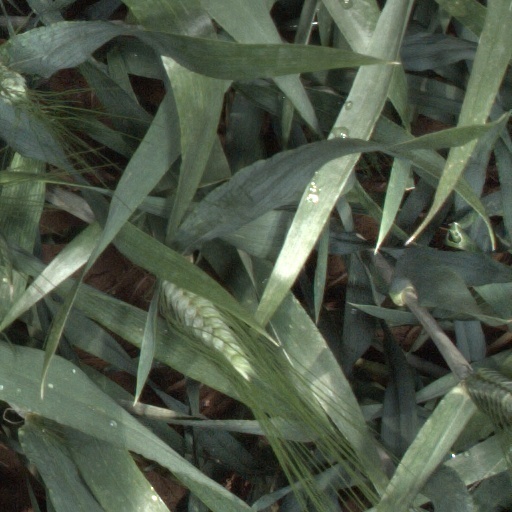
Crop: wheat